La Frantz Apartments

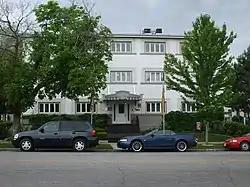
The building in 2009

La Frantz Apartments is a historic three-story building in Ogden, Utah. It was built in 1919-1920 for investor William J. Stephens, and named for one of his sons, William La Frantz Stephens. It has been listed on the National Register of Historic Places since December 31, 1987.